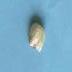
Maize quality: Bad